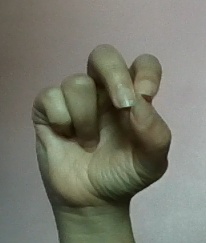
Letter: gaaf